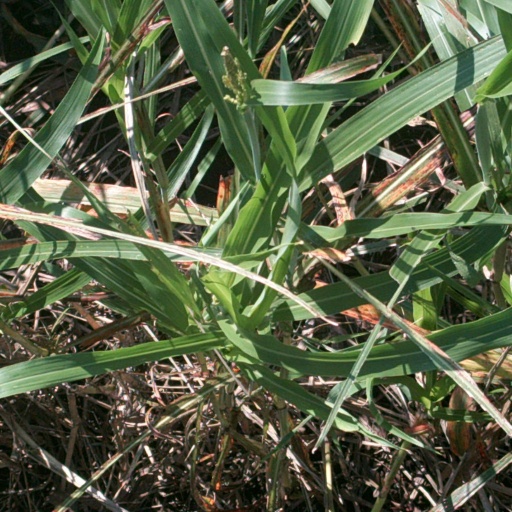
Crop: sorghum